Airborne Cigar

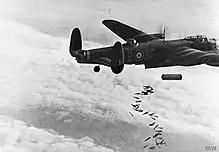
Avro Lancaster B Mark I, NG128 'SR-B', of No. 101 Squadron RAF bombs over the target during a daylight raid on Duisburg on 15 October 1944. The large aerials on top of the Lancaster's fuselage are the antennas for the Airborne Cigar system.

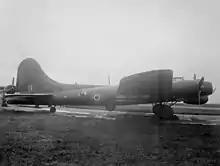
RAF Fortress III HB796 at Prestwick, after being fitted with radio counter-measures equipment by Scottish Aviation. It served with No. 214 Squadron RAF of No. 100 Bomber Group, based at RAF Sculthorpe from November 1944. Equipment includes American AN/APS-15 radar in the large radome under the nose, Airborne Cigar radio-jamming equipment, and an Airborne Grocer aircraft radar jamming installation, the aerials of which can be seen on either side of the tail turret. HB796 was lost on 9 February 1945.

Airborne Cigar, or ABC for short, was a World War II electronic countermeasure (ECM) system developed by the Telecommunications Research Establishment (TRE) to jam "Luftwaffe" ground-to-air radios operating in the very high frequency (VHF) band. When used properly, the system made enemy night fighter communications almost impossible. The Germans referred to ABC as "dudelsack", German for bagpipes, in reference to the warbling sound.